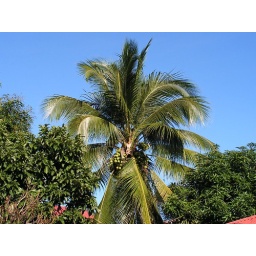
Palm tree and blue sky in Livingston.